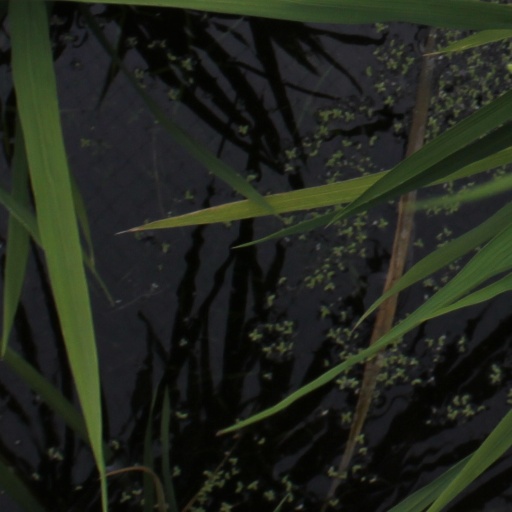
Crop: rice